Catch That Kid

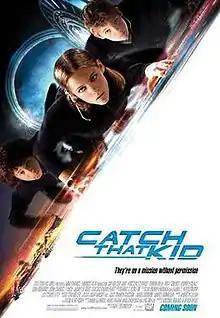
Theatrical release poster

Catch That Kid (or simply known as Mission Without Permission) is a 2004 family action comedy film directed by Bart Freundlich, written by Michael Brandt and Derek Haas, and starring Kristen Stewart, Corbin Bleu, Max Thieriot, Jennifer Beals, Sam Robards, John Carroll Lynch, and James Le Gros. It is a remake of the Danish film "Klatretøsen" (2002) and tells the story of three kids who rob a bank to obtain the money to pay for the expensive and experimental surgery needed for the father of one of them when the insurance company and the bank president won't help his wife.